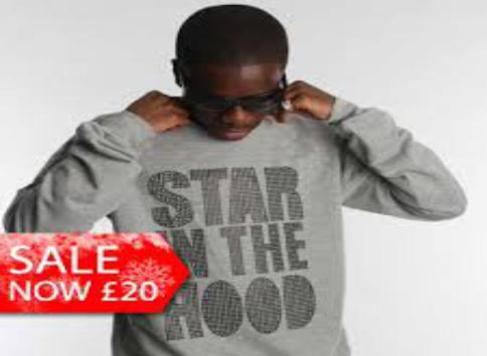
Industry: Clothes